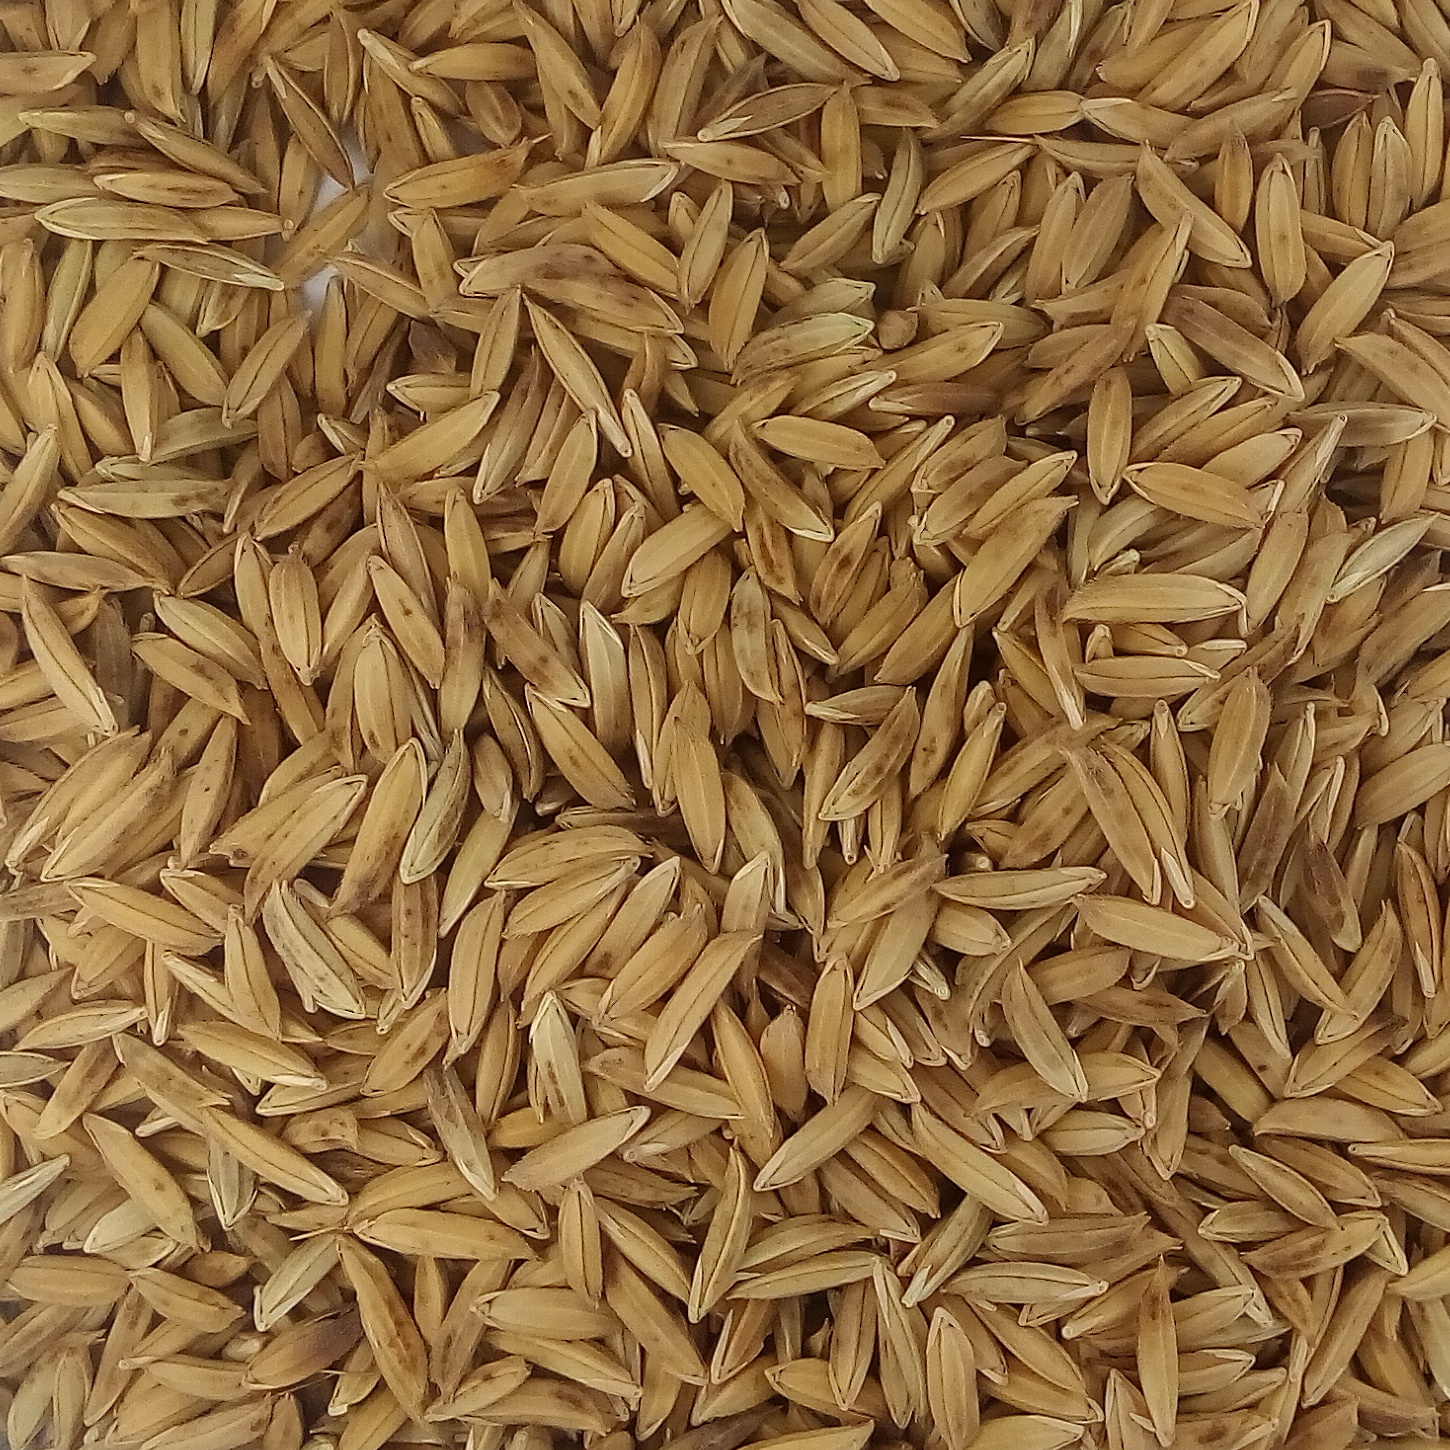
Rice seed variety: BAS_370